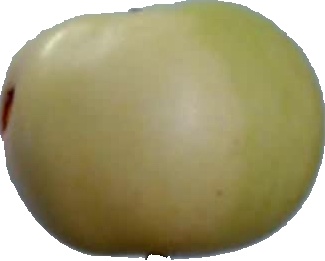
Label: apple_6